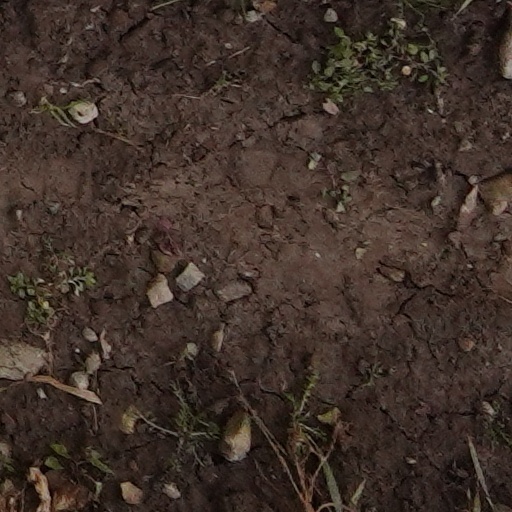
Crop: wheat